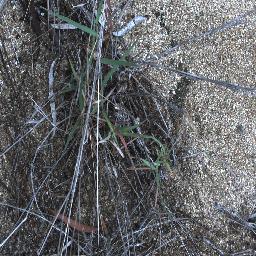
Label: negative